The Barefoot Contessa

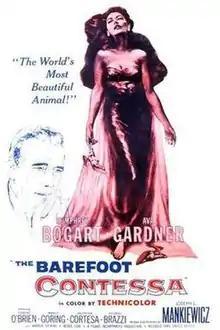
Theatrical release poster

The Barefoot Contessa is a 1954 romantic drama film written and directed by Joseph L. Mankiewicz about the life and loves of fictional Spanish sex symbol Maria Vargas. It stars Humphrey Bogart, Ava Gardner, and Edmond O'Brien. The plot focuses on social positioning and high-powered politics within the world of film and high society.